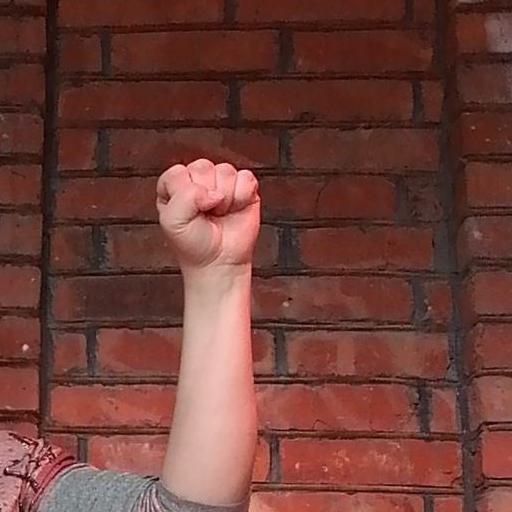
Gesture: fist